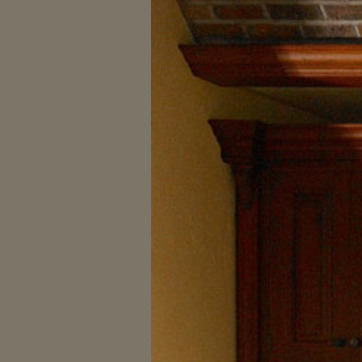
Material: painted